Mérifons

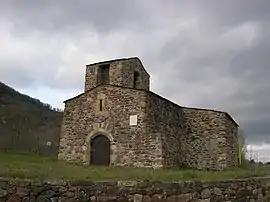
Church Saint-Pierre-es-Liens

Mérifons (Languedocien: "Merifonts") is a commune in the Hérault department in southern France.